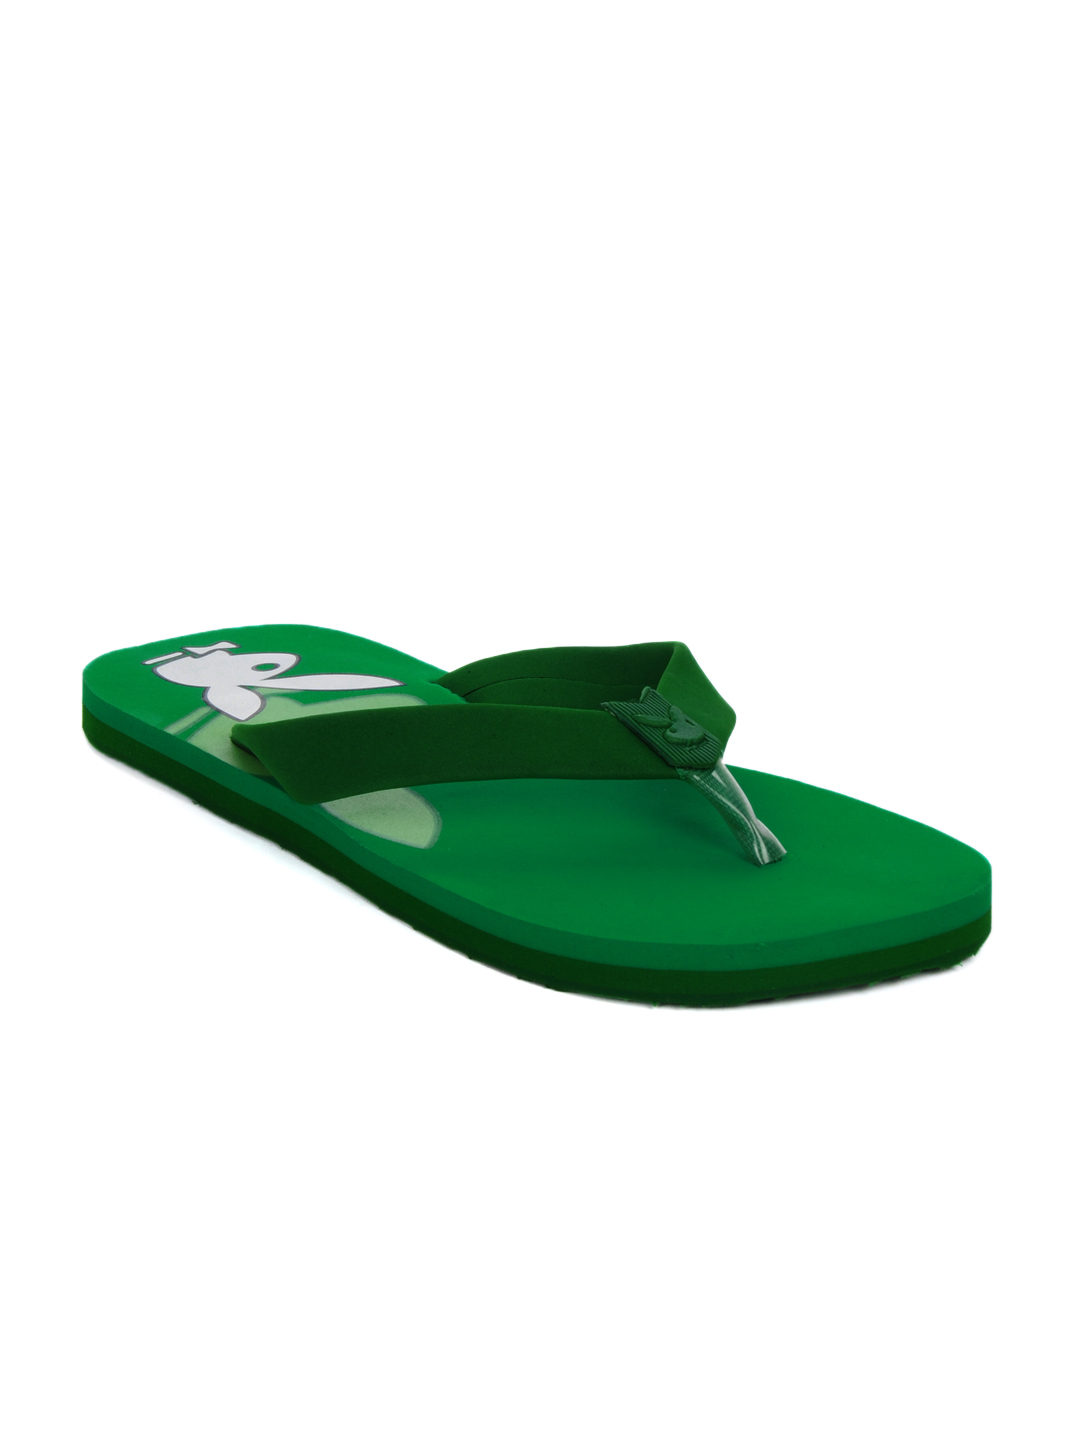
Playboy Men Green Casual Flip Flops
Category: Footwear / Flip Flops / Flip Flops
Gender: Men
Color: Green
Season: Fall 2011
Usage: Casual